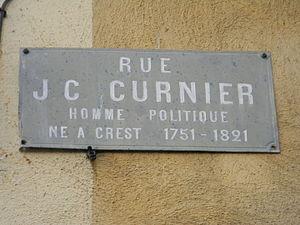
Jean-Charles Antoine Curnier, né le 17 mars 1751 à Crest et mort le 29 mai 1821 à Valence, était un magistrat et administrateur colonial. Il est le grand-père de Jean-Charles Curnier.